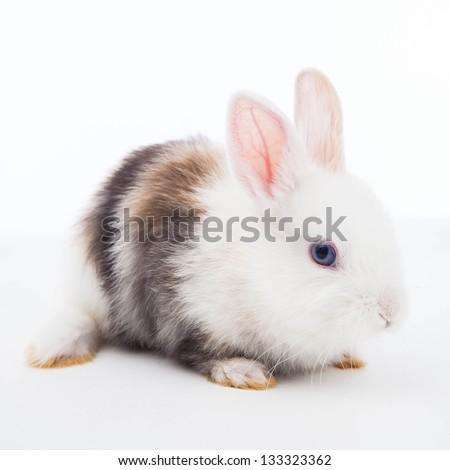
rabbit on a white background